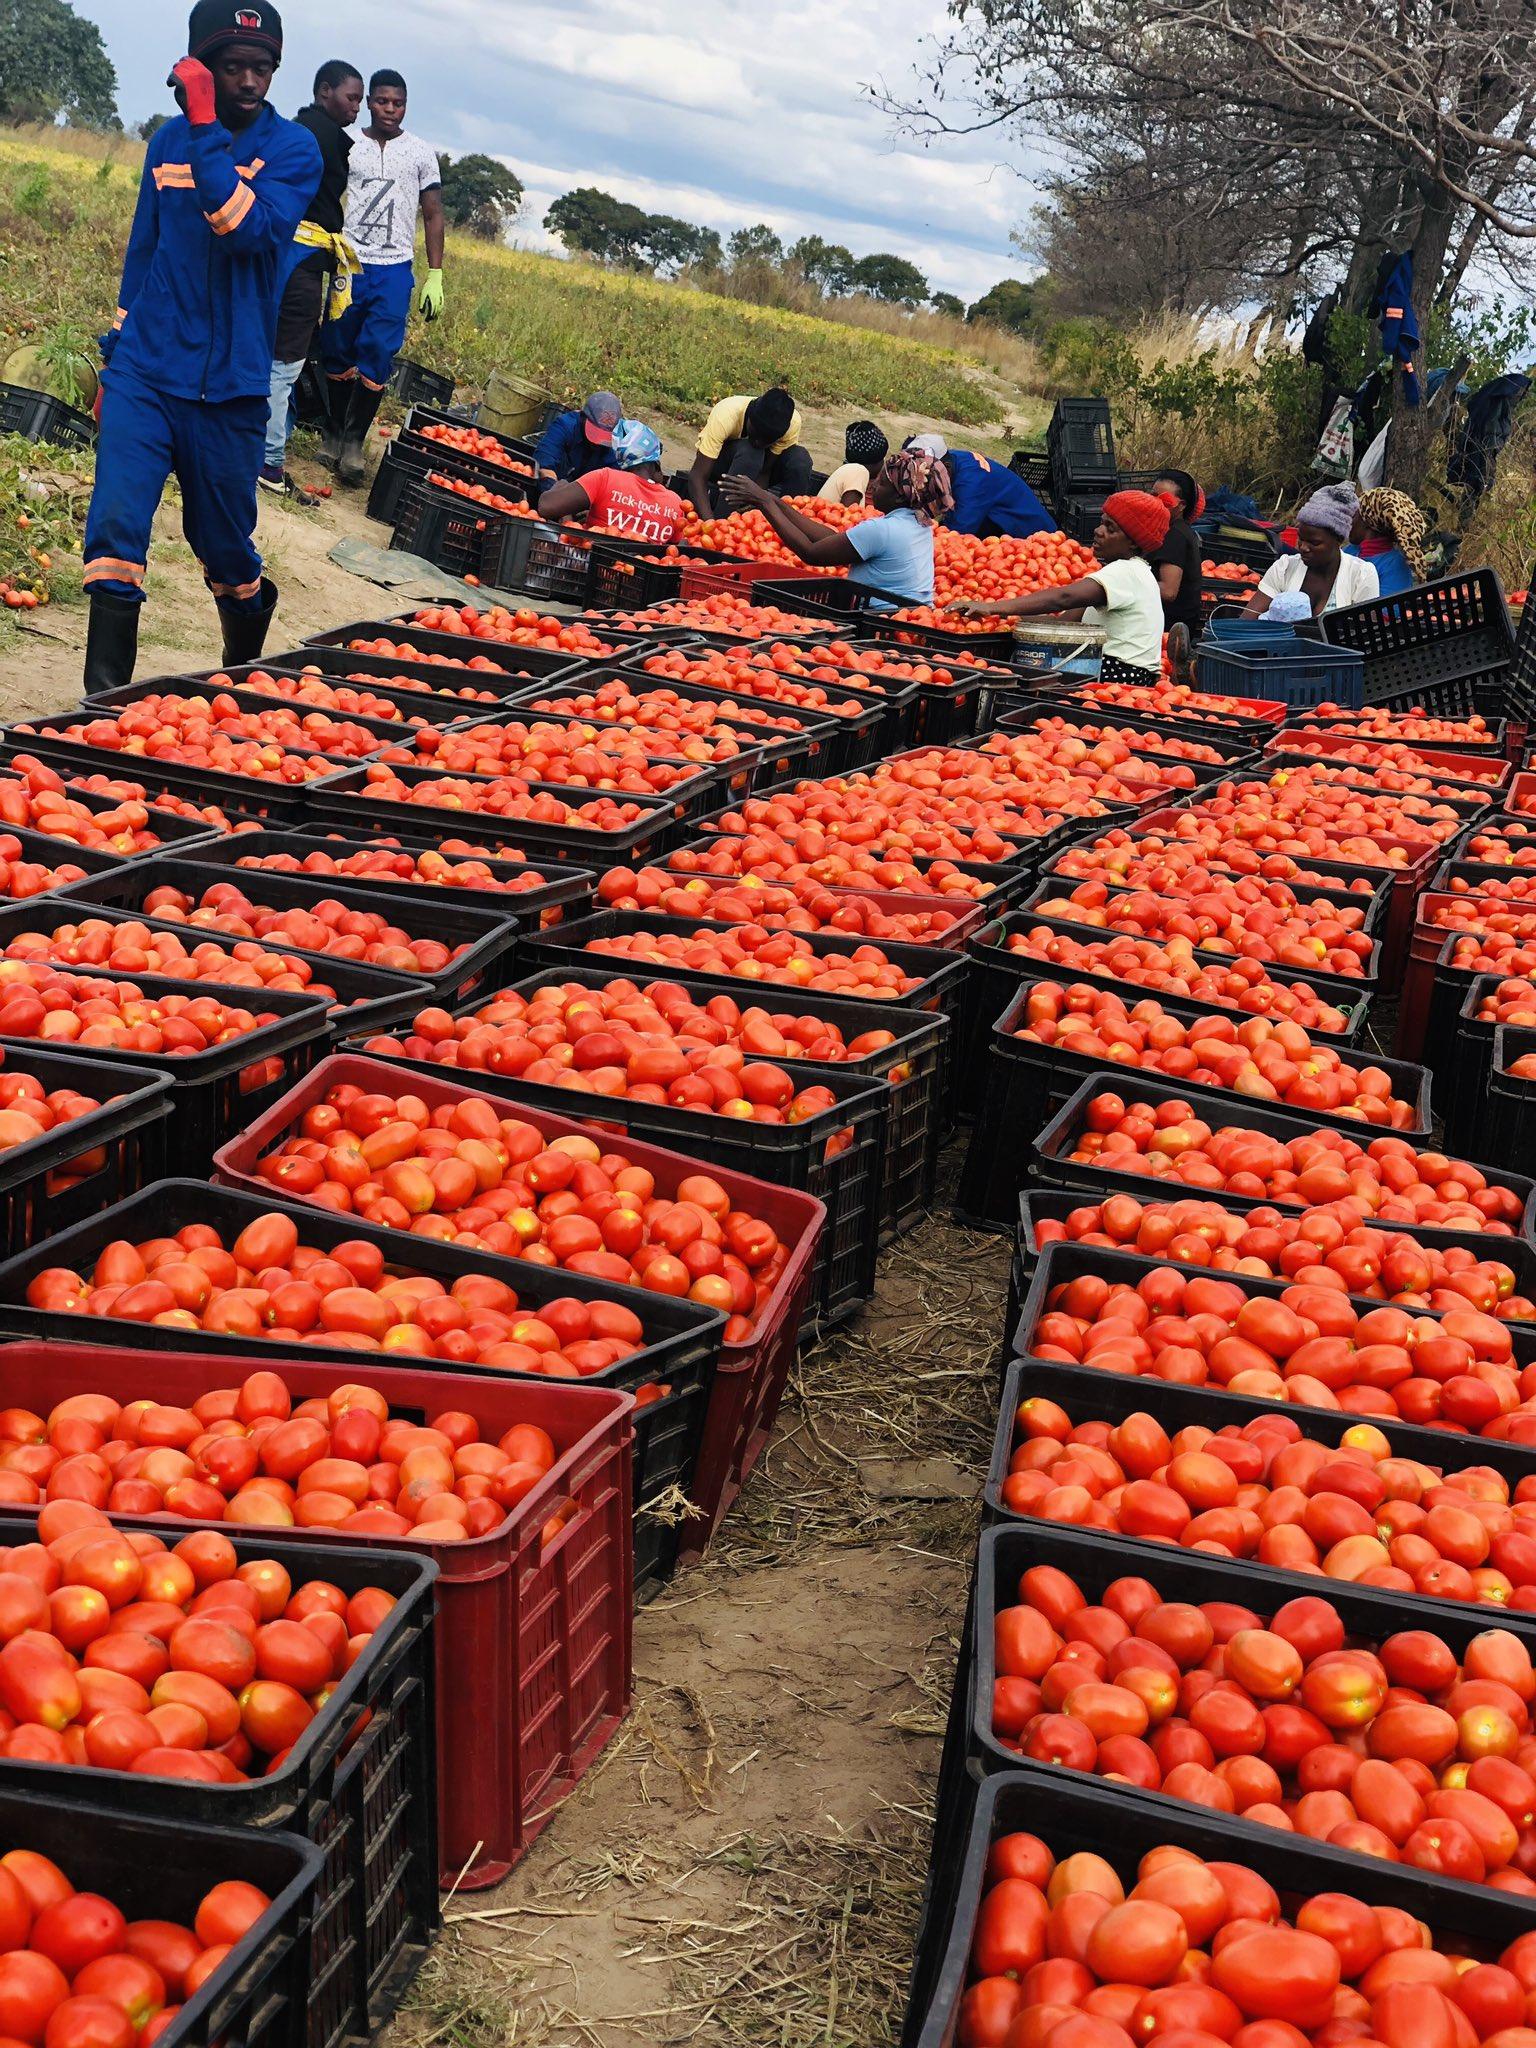
Kwenye kituo cha ukusanyaji wa mazao,  makreti mengi yamejaa nyanya zilizoiva zenye rangi ya ngao huku wafanya kazi wakizichambua na kuzipanga kwa uangarifu, hali inayoonyesha uzalishaji mkubwa wa nyanya kama zao la biashara linalolimwa kwa wingi kwa ajili ya kuuza sokoni na kuchangia kipato cha wakulima wa maeneo ya vijijini.